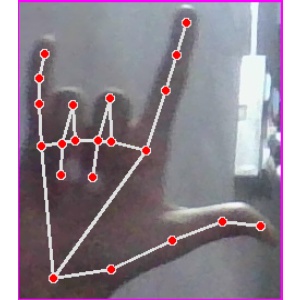
अक्षर: व